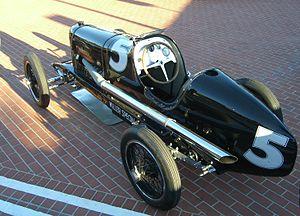
Harold Arminius Miller, dit Harry Miller, né le 9 décembre 1875 à Menomonie et mort le 3 mai 1943 à Détroit à l'âge de 67 ans, était un ingénieur et constructeur automobile américain de voitures de course durant les années 1920 et 1930.